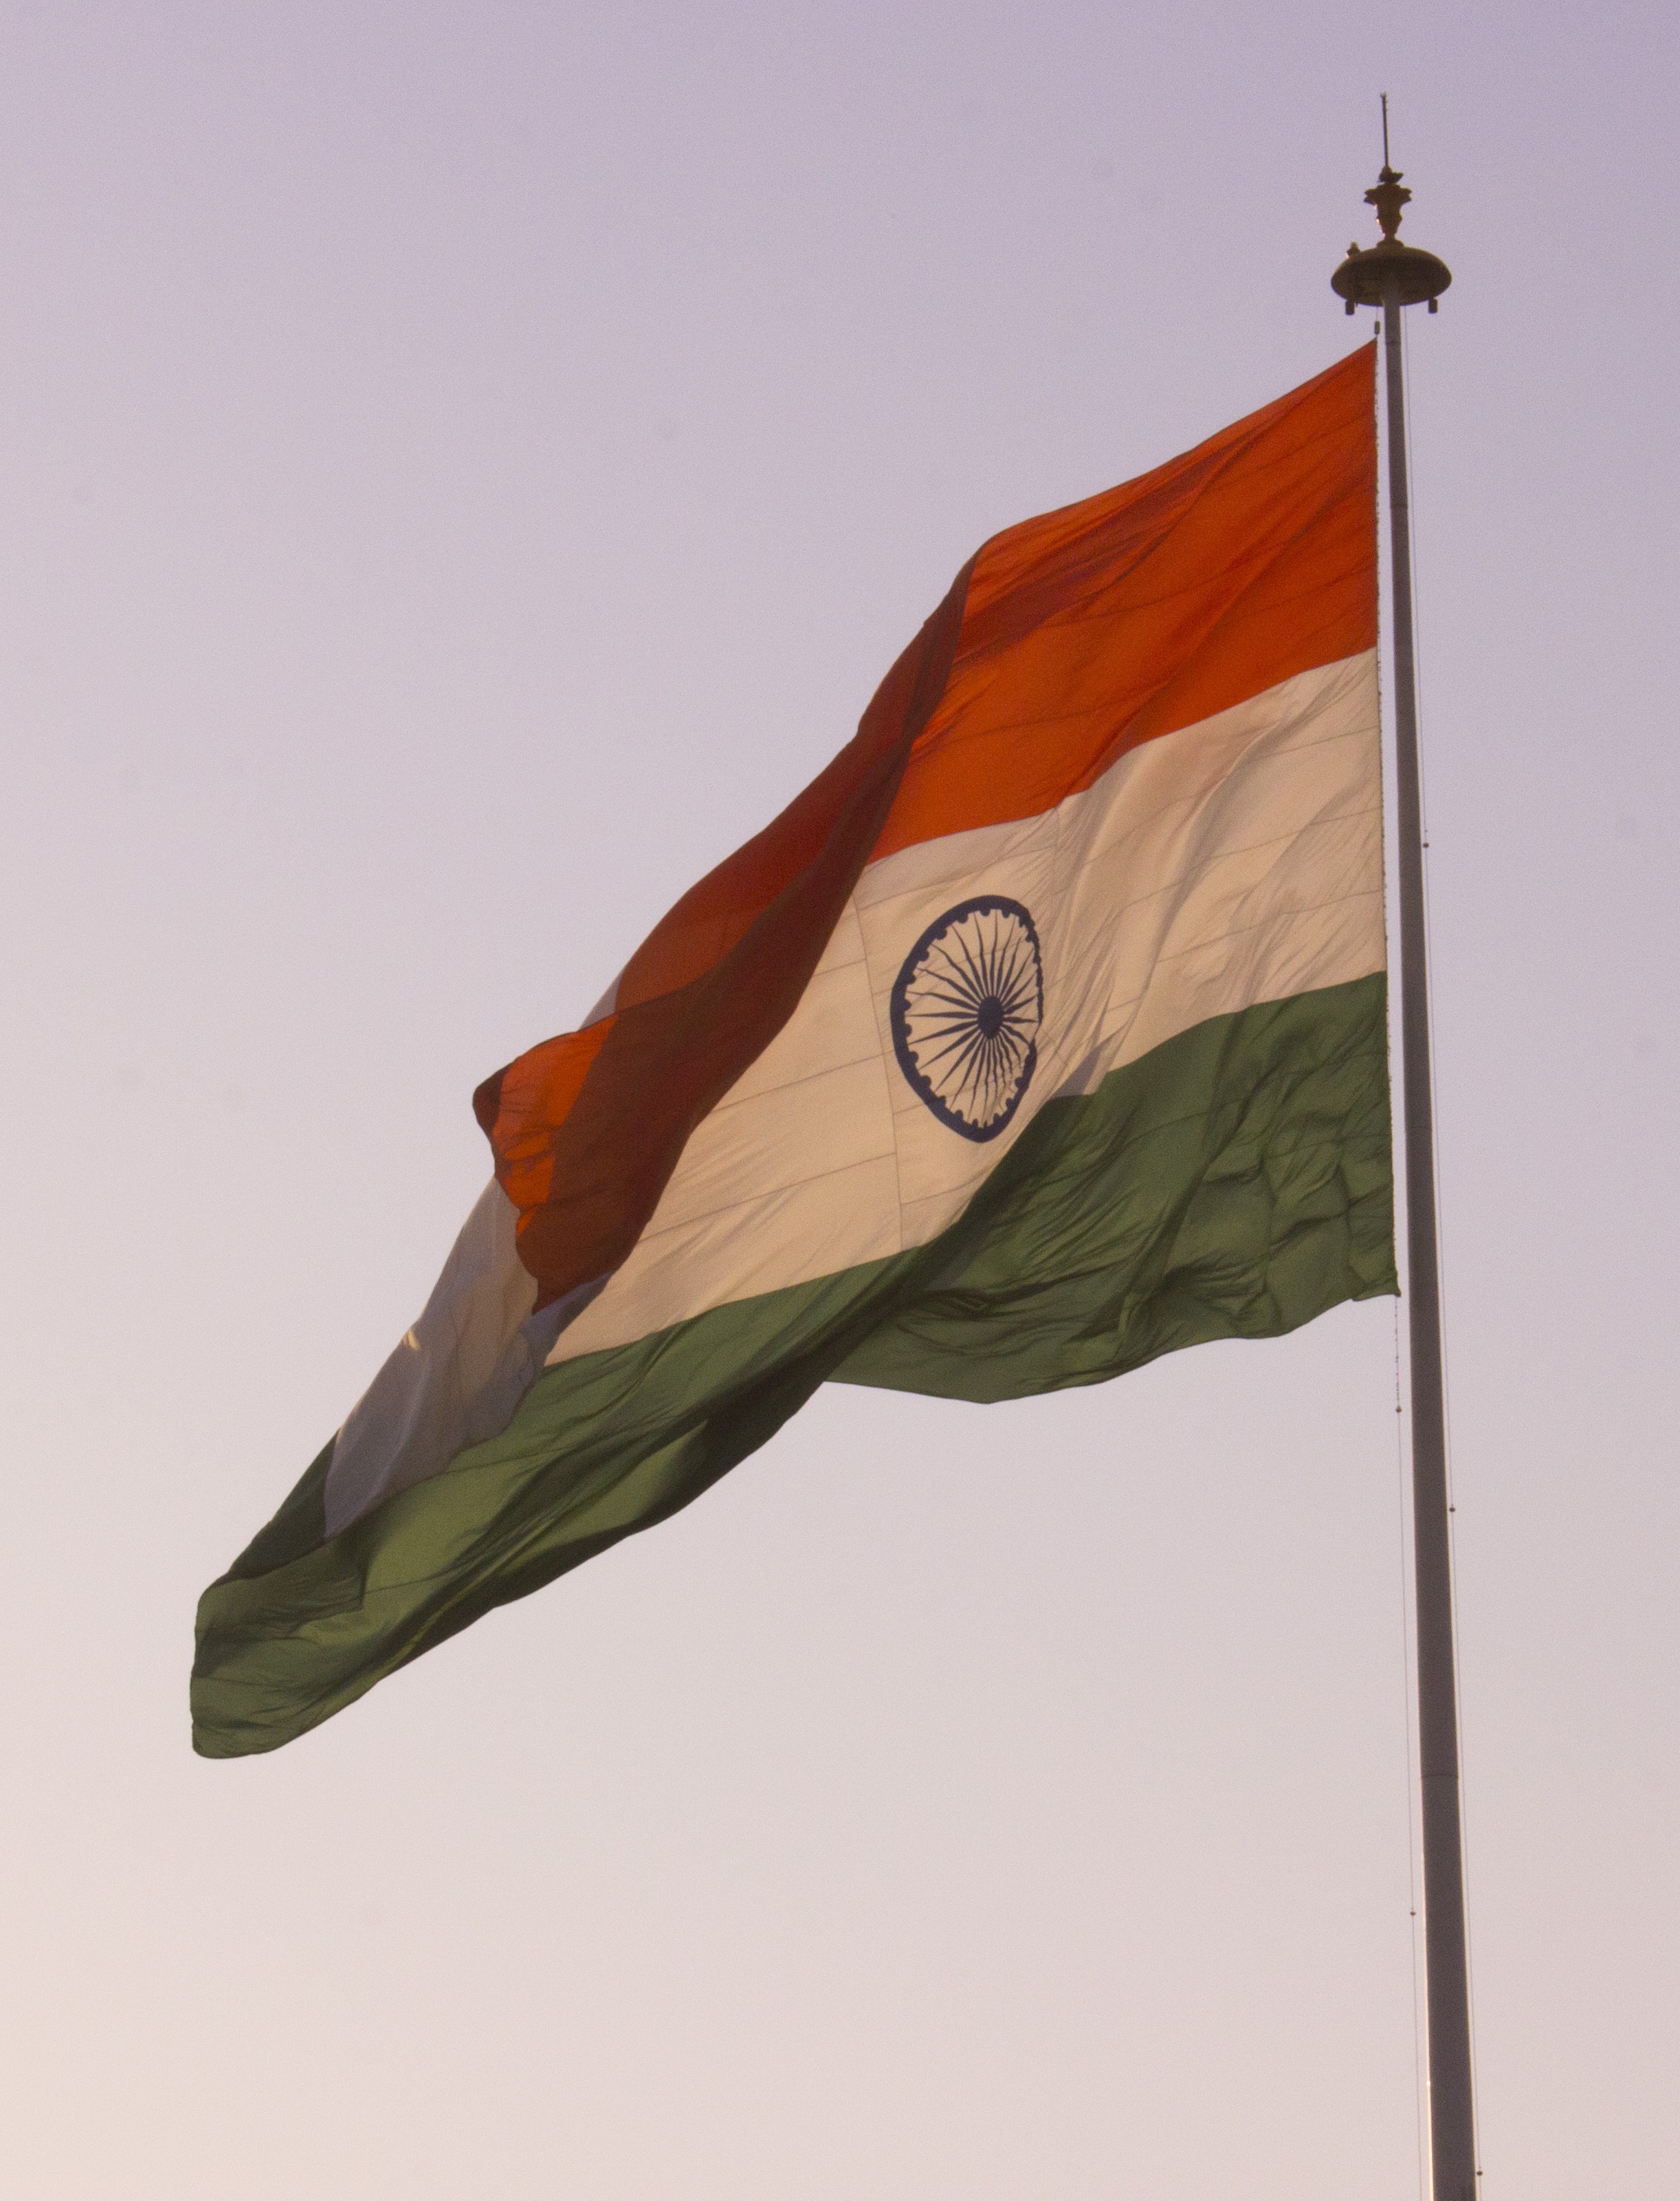
wing, white, wheel, wind, country, green, color, flag, peace, holiday, freedom, independence day, national flag, honor, poster, heritage, government, india, tricolor, saffron, nation, independence, patriotic, democracy, nationality, nationalism, constitution, ashoka, indian flag, india flag, republic day, 15 august, 26 january